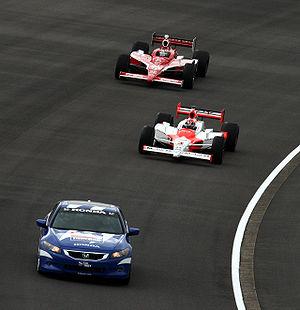
Le championnat IndyCar Series 2008 s'est déroulé du 29 mars au 7 septembre 2008 et a été remporté par le Néo-Zélandais Scott Dixon sur une Dallara-Honda du Chip Ganassi Racing.